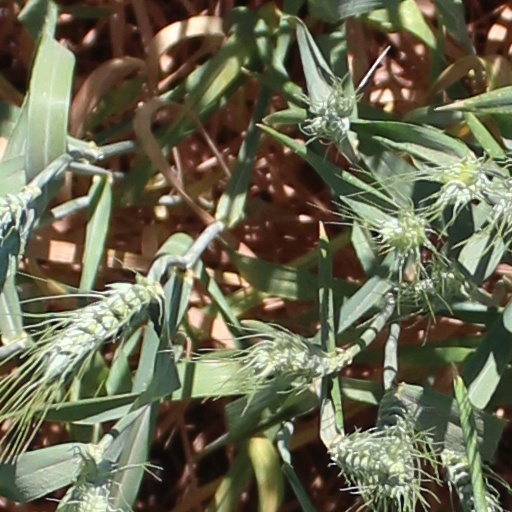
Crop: wheat